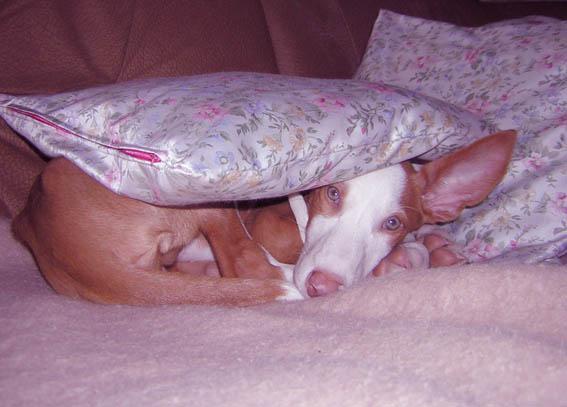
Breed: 210-n000006-Ibizan_hound